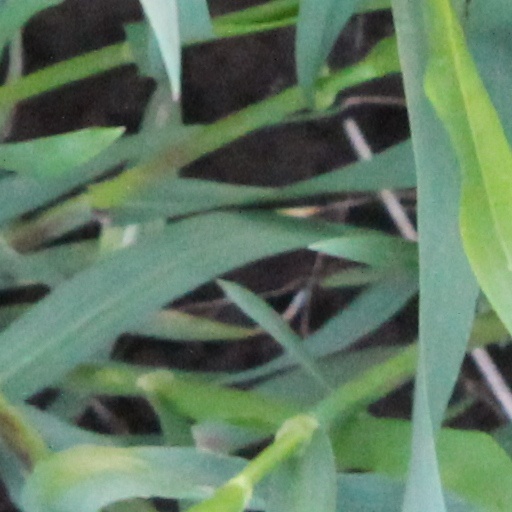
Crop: wheat